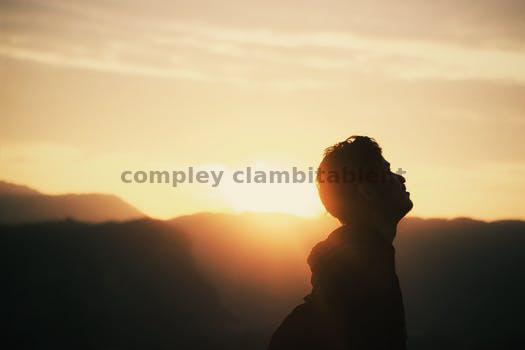
Label: Watermark